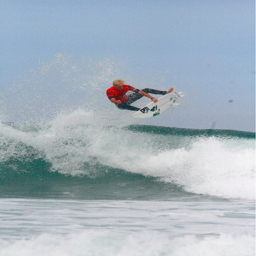
A surfer in the air on a surfboard in the ocean.
a person on a surfboard flies through the air above a wave
This is  an image of a man surfing.
A man surfing a wave and catching air.
A man riding a surfboard on a wave in the ocean.